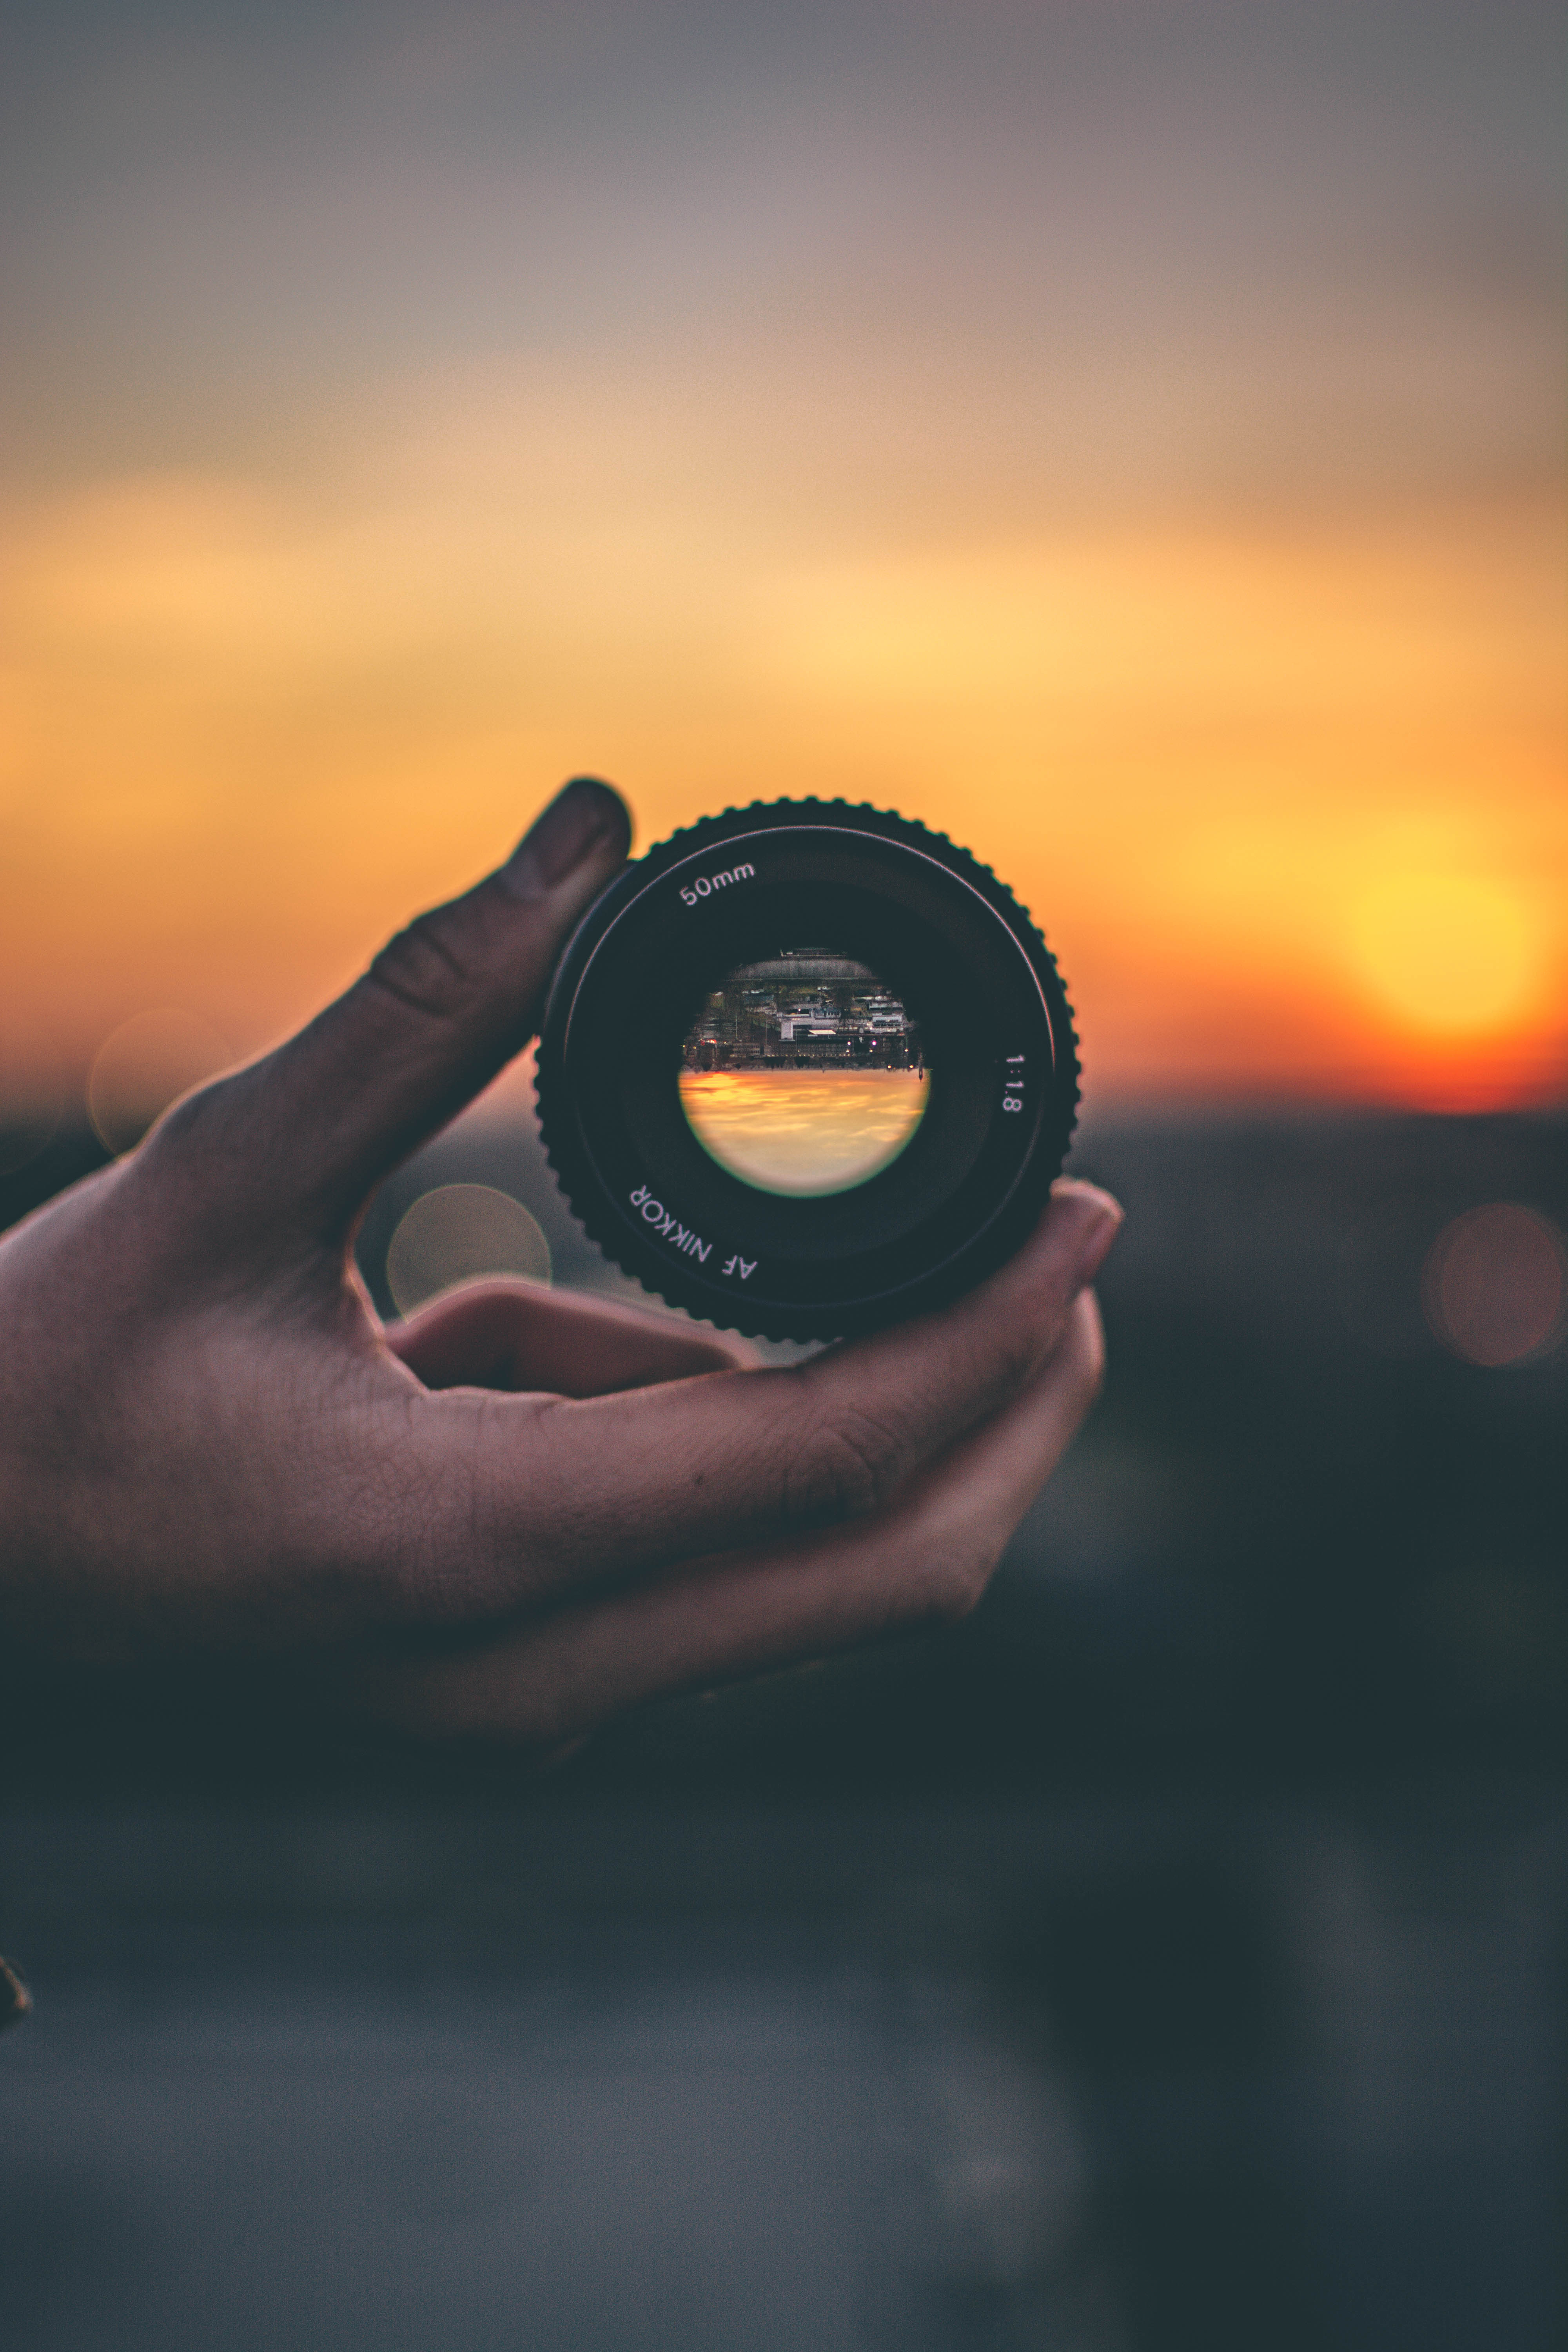
hand, sea, light, cloud, sky, sunrise, sunset, sunlight, morning, wave, dawn, dusk, reflection, emotion, atmosphere of earth, computer wallpaper